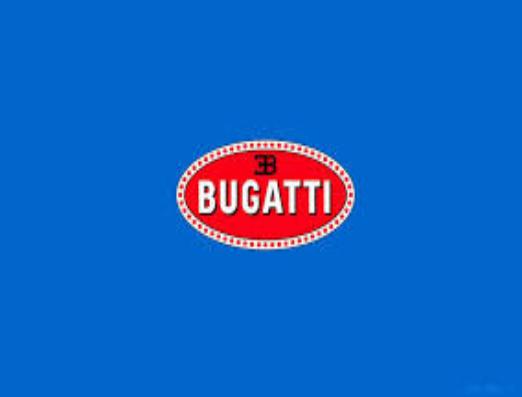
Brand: BUGATTI
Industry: Transportation